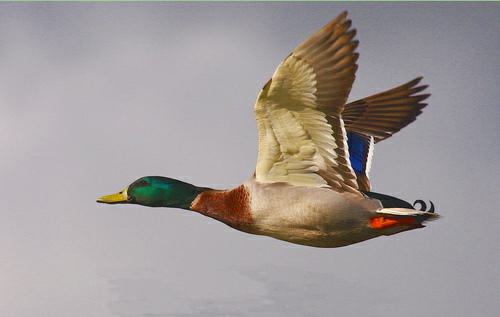
A photo of a mallard